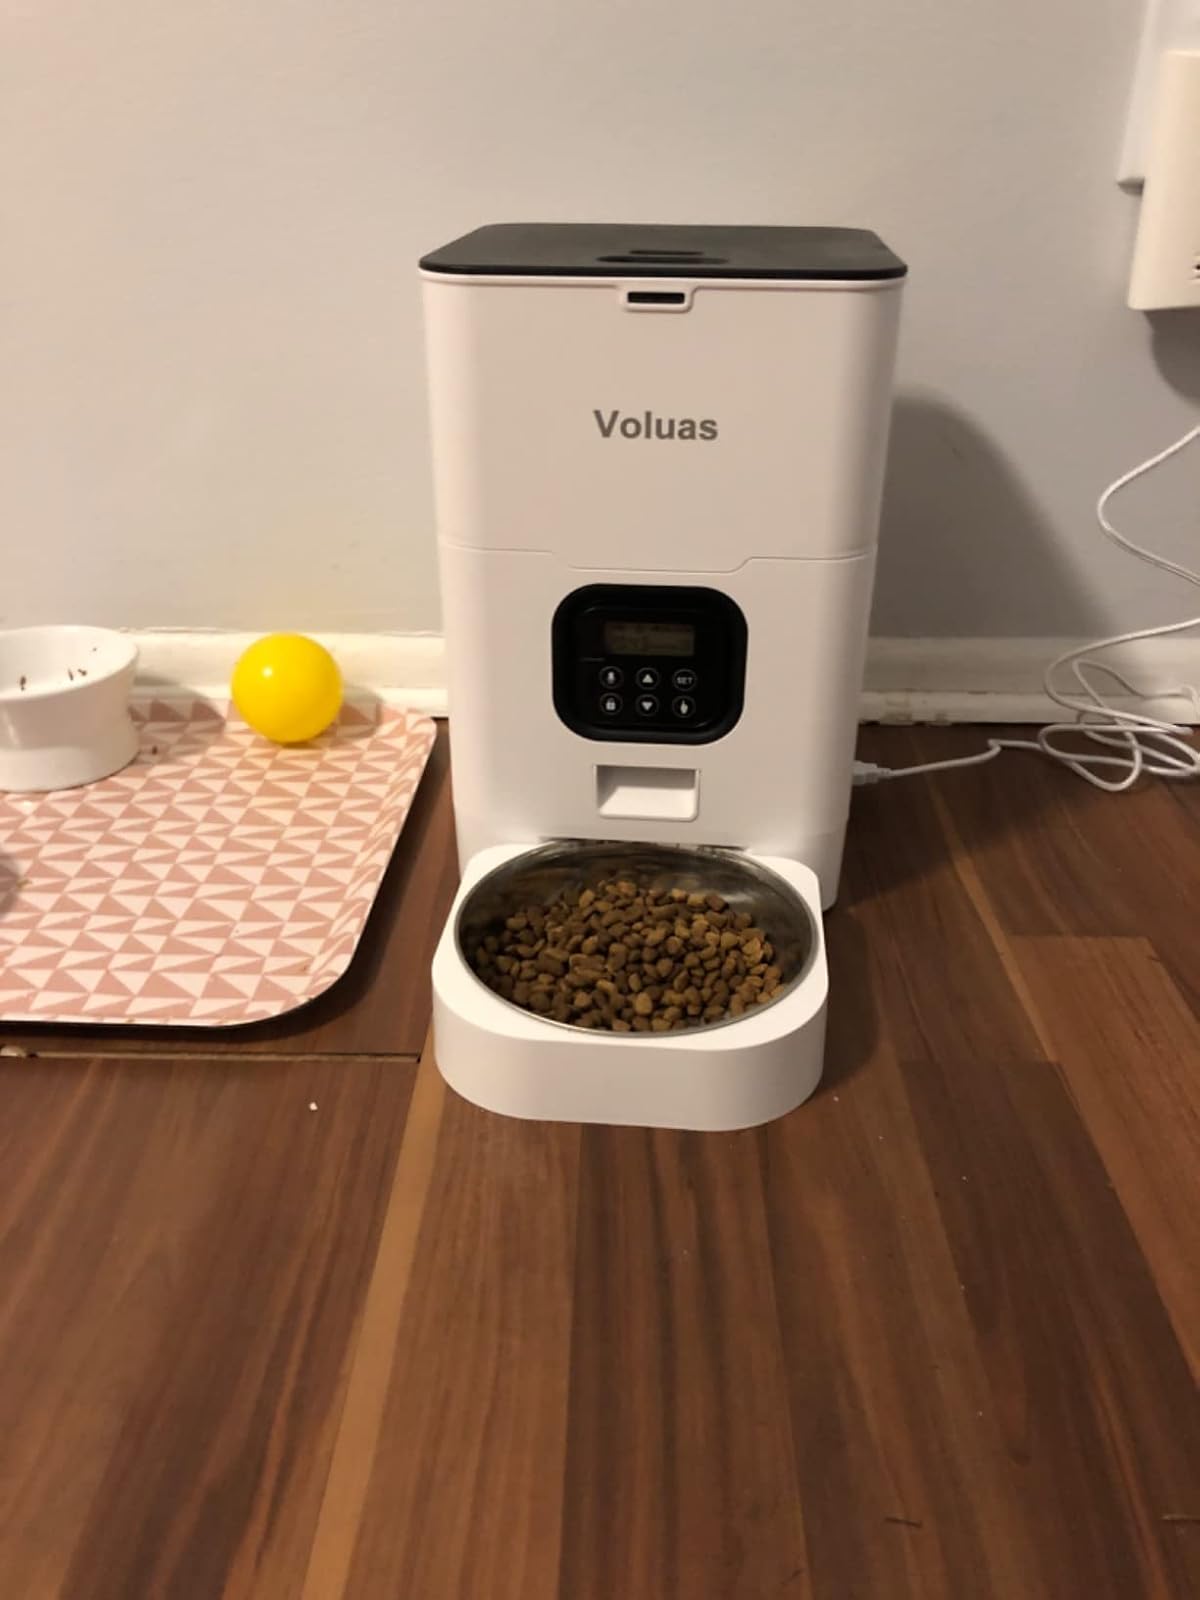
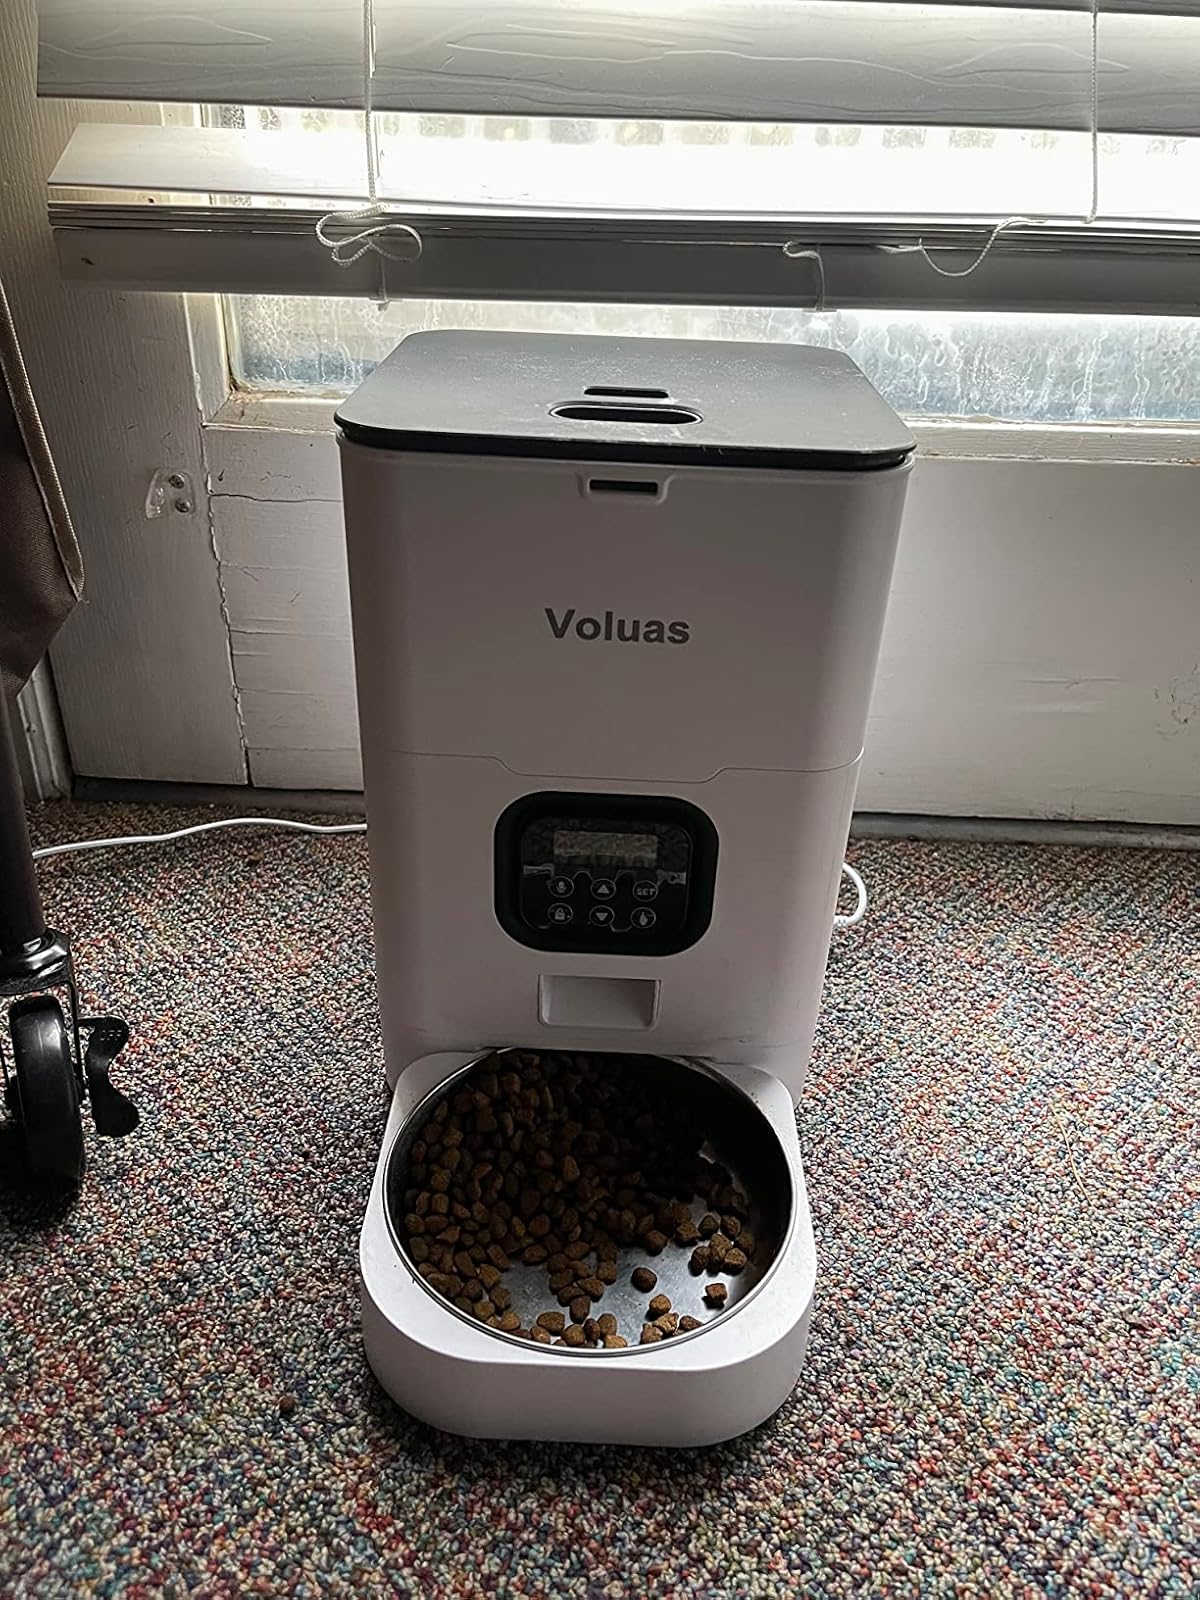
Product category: items_feeder
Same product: yes